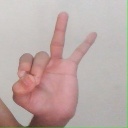
अक्षर: ण